Suriname National Army

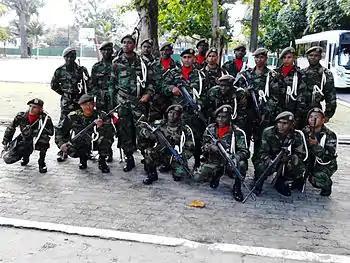

In 1982 a small air arm was formed within the Suriname defense force called "Surinaamse Luchtmacht" in short also called LUMA. The first military aircraft of the young air force was a Hughes 500 - Model 369D helicopter, simply registered SAF-100 and being used for light observation tasks. However the aircraft crashed in March 1982 killing all five occupants (Major Henk Fernandes, second lieutenant Norman de Miranda, soldier Tjon a Kon and soldier Kowid and American pilot Foster Ford), but from May of the same year the Suriname Air Force was being equipped with four (Pilatus) Britten Norman BN-2B Defenders. Registered with the numbers SAF-001, SAF-002, SAF-003 and SAF-004. Later on during the decade a Cessna 172 Skyhawk "(SAF-007)", a Cessna 206 "(SAF-200)" and in 1993 a Cessna T303 Crusader "(SAF-008)" was acquired. The first official Suriname Air Force Commander from 1983 until 1989 was air force pilot lieutenant Eddie Alenso Savalie Djoe. He was one of the passenger victims of the Surinam Airways Flight 764 accident in June 1989, by then he was already promoted to the rank of Major.